SS Clan Ranald (1900)

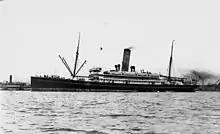
Huddart, Parker's coastal passenger ship "Riverina" took the surviving lascars from Port Adelaide to Melbourne

People in Adelaide gave the lascars food, clothes and cigarettes while they were custody. A Clan Ranald Relief Fund was set up. Some of the money that it raised was given to the lascars. On 4 February the lascars were put on Huddart, Parker's coastal passenger ship "Riverina", which took them to Melbourne. There they were to join Clan Line's "Clan MacLachlan", which would take them to Colombo in Ceylon. Before they left, the Mayor of Port Adelaide gave each lascar one and a half sovereigns (£1 10s) and wished them well.